Ludwig Hirsch

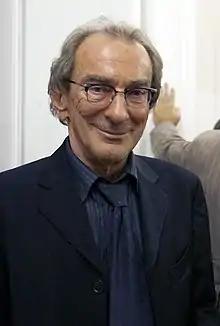

Ludwig Gustav Hirsch (28 February 1946 – 24 November 2011) was an Austrian singer/songwriter and actor.